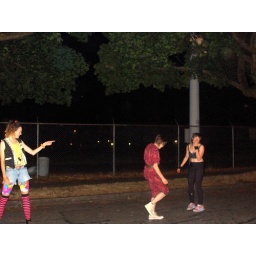
90s TV characters dancing in the street